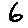
Label: 6